Zorro and Son

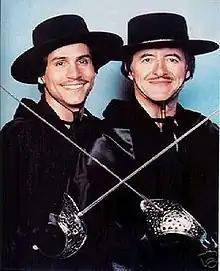
Paul Regina (left) and Henry Darrow

Zorro and Son is an American television Western based on the character Zorro that aired on CBS. Created by Walt Disney Television, the series stars Henry Darrow as Zorro (Don Diego) and Paul Regina as his son Zorro Jr. (Don Carlos). The limited series aired for five episodes from April 6 to May 4, 1983.